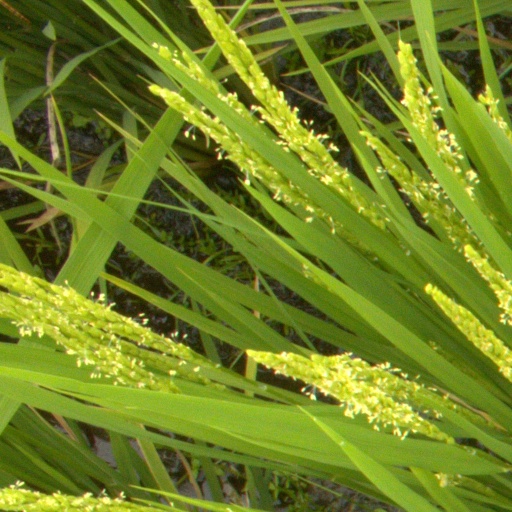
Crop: rice